Triple-A World Series

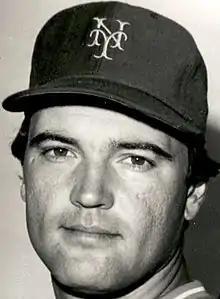
First baseman Gary Rajsich of the Tidewater Tides was selected as the MVP in 1983.

One player from the winning team was recognized for their outstanding play in the series and was given the Most Valuable Player (MVP) Award.